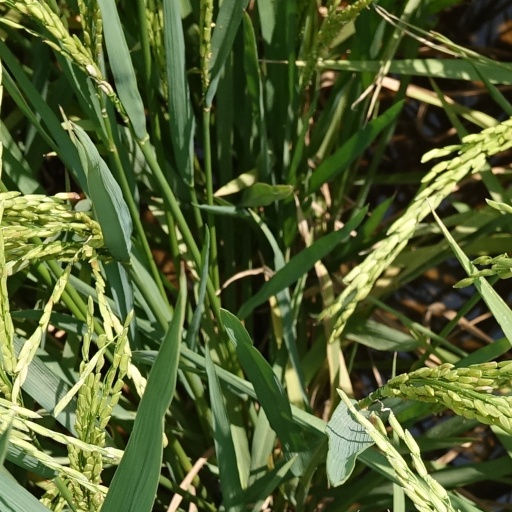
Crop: rice